Lawrence Shankland

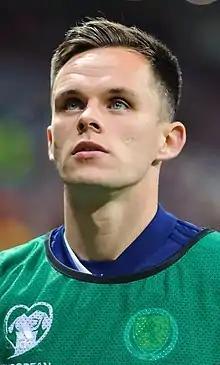
Shankland with Scotland in 2019

Lawrence Shankland (born 10 August 1995) is a footballer who plays as a striker for club Heart of Midlothian and the Scotland national team.